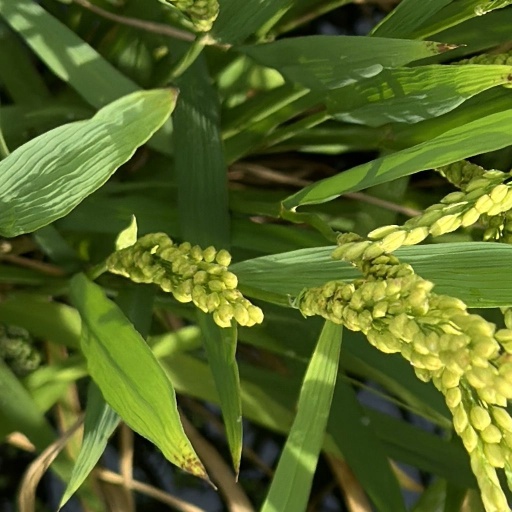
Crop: rice